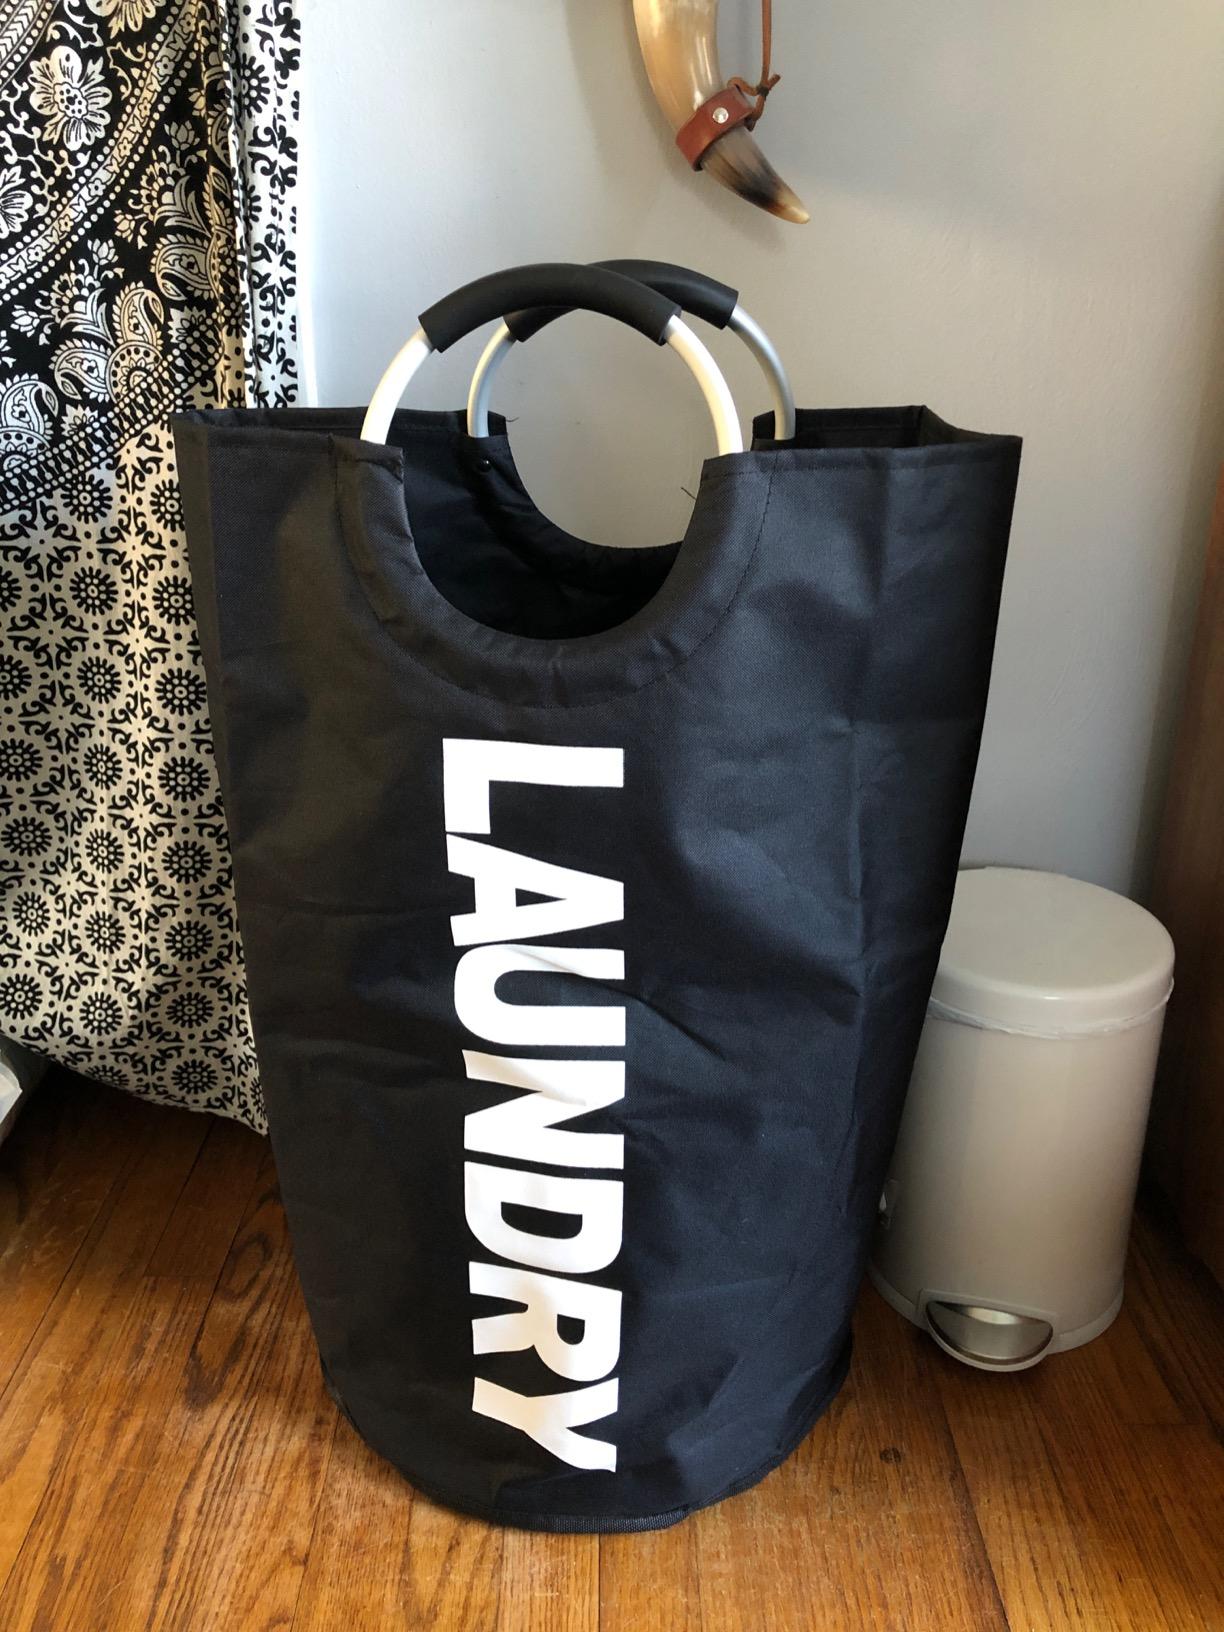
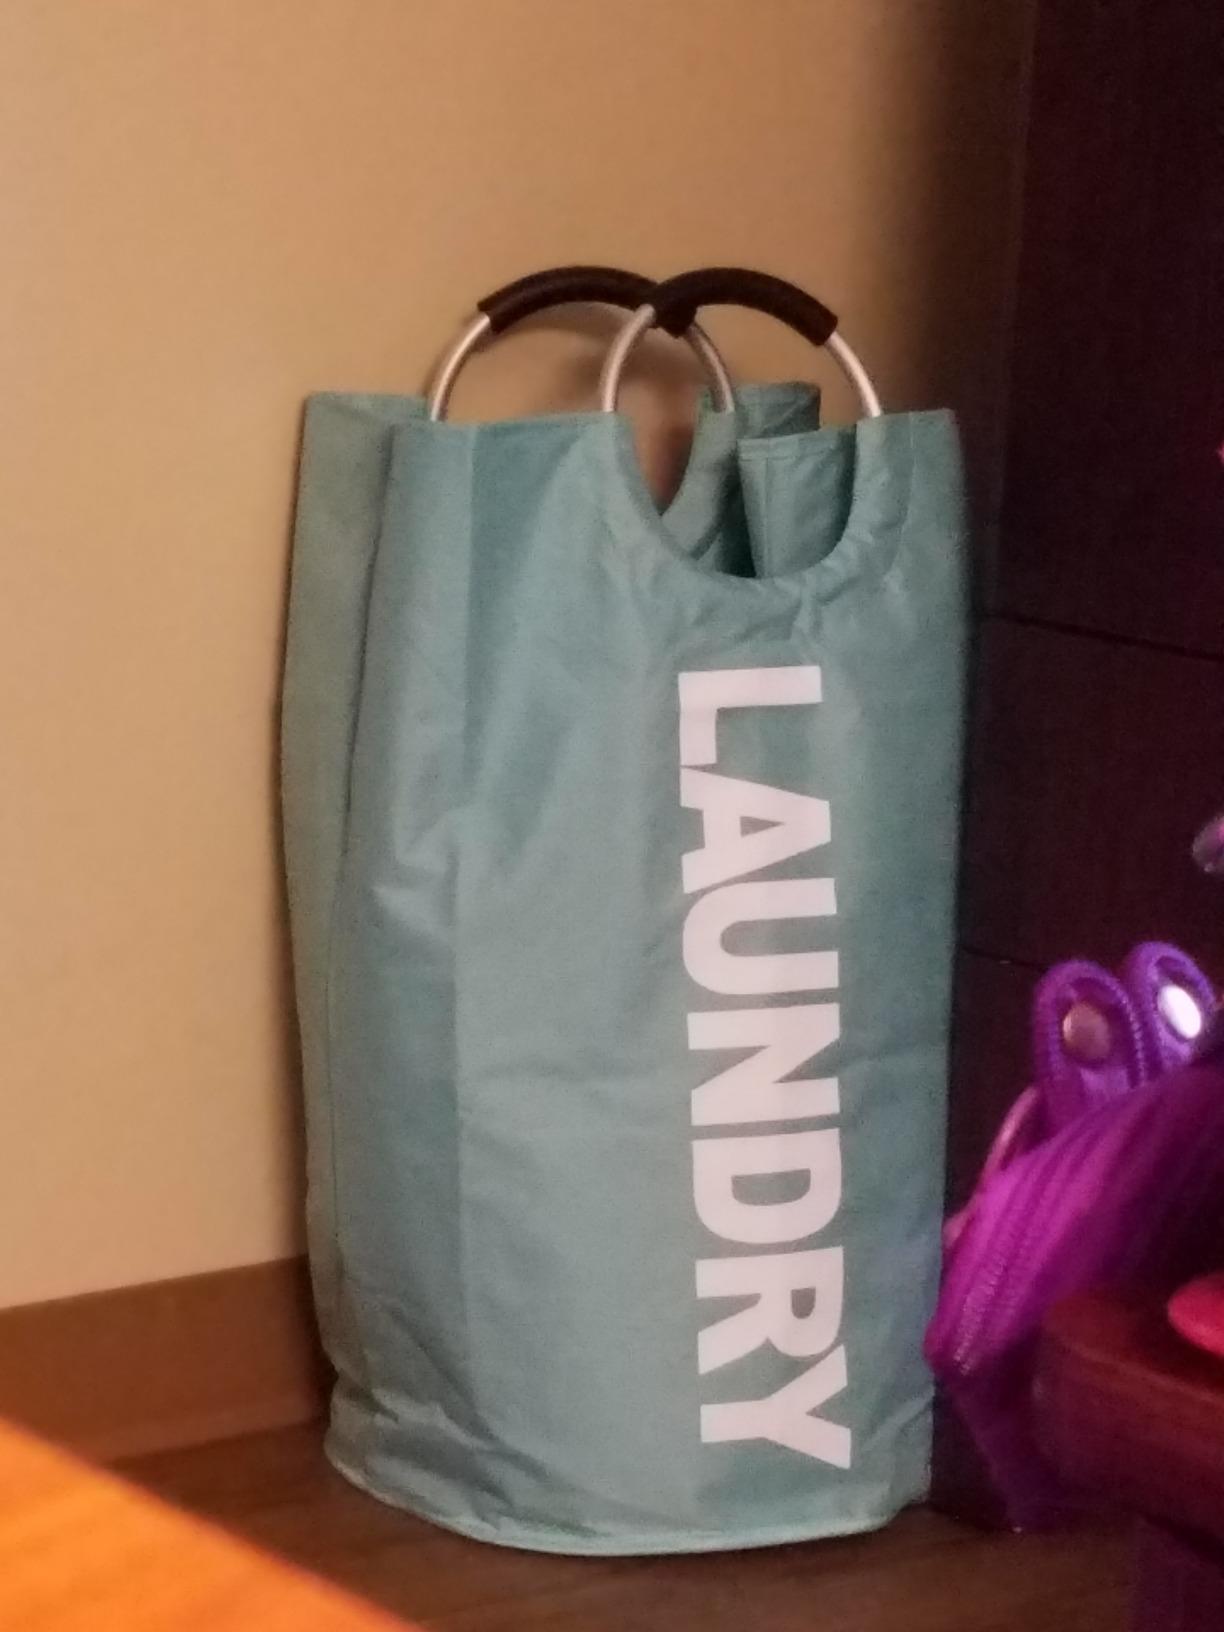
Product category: items_hamper
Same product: no